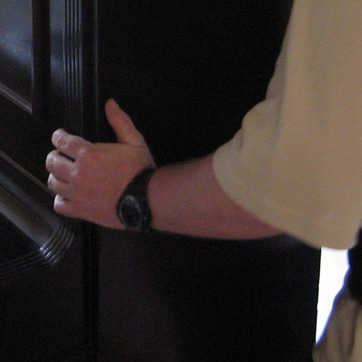
Material: skin